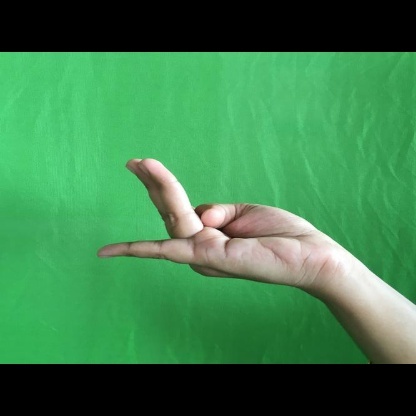
Mudra: Chaturam